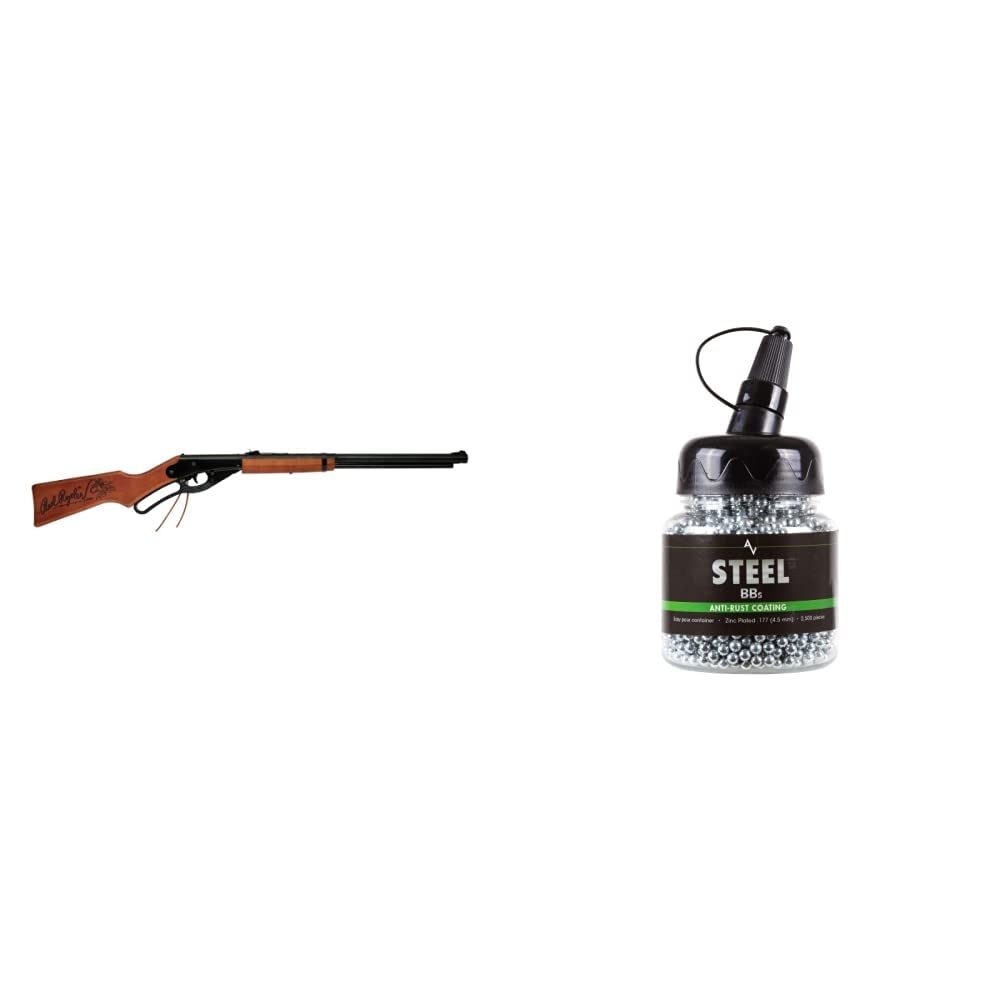
Daisy Outdoor Products Model 1938 Red Ryder BB Gun, Wood Grain, Overall length: 35.4 Inch and Air Venturi Steel BBS, 177 Cal, 5.1 Grains, Zinc-Plated, 2,500ct
Brand: Daisy Color: Wood Grain Features: 177 Cal BB gun rifle with steel smooth bore barrel. HANDY CONTAINER WITH POUR SPOUT for the BBs. 650 shot capacity. BLEMISH-FREE and precision manufactured BBs for excellent uniformity and accuracy. 350 fps max velocity. Zinc-plated BBs are EXTREMELY RUST-RESISTANT. Lever-cocking, spring air action. SUPERB ACCURACY as BBs are precision ground. Stained solid wood stock and forearm with blade and ramp front and adjustable rear sight. Details: Daisy Outdoor Products Model 1938 Red Ryder BB Gun, Wood Grain, Overall length: 35.4 Inch From the pages of comic books to the big screen, the Daisy Red Ryder is an all-time classic. With its solid wood stock and forearm and lariat ring with a leather thong, the most popular BB gun in the world remains faithful to its original design. This 650 shot carbine is the spitting image of the one you cherished growing up and its legendary status continues to grow. About Daisy Outdoor Products: Remember your first airgun? The excitement. The pride. The fun. For millions of today's shooters the name on that first gun was Daisy. Today, we're still the first choice when it comes to introducing a young shooter to airgunning. Simple, easy-to-use designs. Safety features built-inch Ideal for developing shooting and marksmanship skills--Daisy covers the beginner airgun market like no other. For 125 years, Daisy Outdoor Products has been teaching America to shoot safely. Our brand is woven through generations of the fabric that makes up this great nation we all call home. From the most recognizable of all our products, the Daisy Red Ryder and the Model 25 Pump, to our line of quality affordable adult PowerLine Rifles, such as the Model 880, our brand evokes memories of responsibility granted, lessons learned, fun times shared with parents and grandparents and most of all the beginning of a lifelong enjoyment of the shooting sports. Daisy Outdoor Products is the world's oldest and largest manufacturer of air guns. Daisy’s brands include Daisy, PowerLine, Winchester Air Rifles and AVANTI training and match competitive airguns and Precision Max ammunition and accessories. It all starts here, with a Daisy. Take Pride. It’s a Daisy. Air Venturi Steel BBS.177 Cal, 5.1 Grains, Zinc-Plated, 2,500ct Get ready for trouble-free performance, with Air Venturi’s Zinc-Plated Steel BBs. These BBs are precision ground to ensure the best possible accuracy from your BB gun. Just one look will show you how clean and uniform these BBs are With Air Venturi Zinc-Plated Steel BBs, you’ll have more fun plinking with your BB gun, with no need to worry about jamming your barrel or compromising on accuracy. And because they’re corrosion resistant, there’s no need to worry about these BBs rusting. Plus the handy container comes with a built-in spout for easy, spill-proof dispensing Binding: Product Bundle
Brand: Daisy
Category: Sporting Goods > Outdoor Recreation > Hunting & Shooting > BB Guns & Accessories > BB Guns